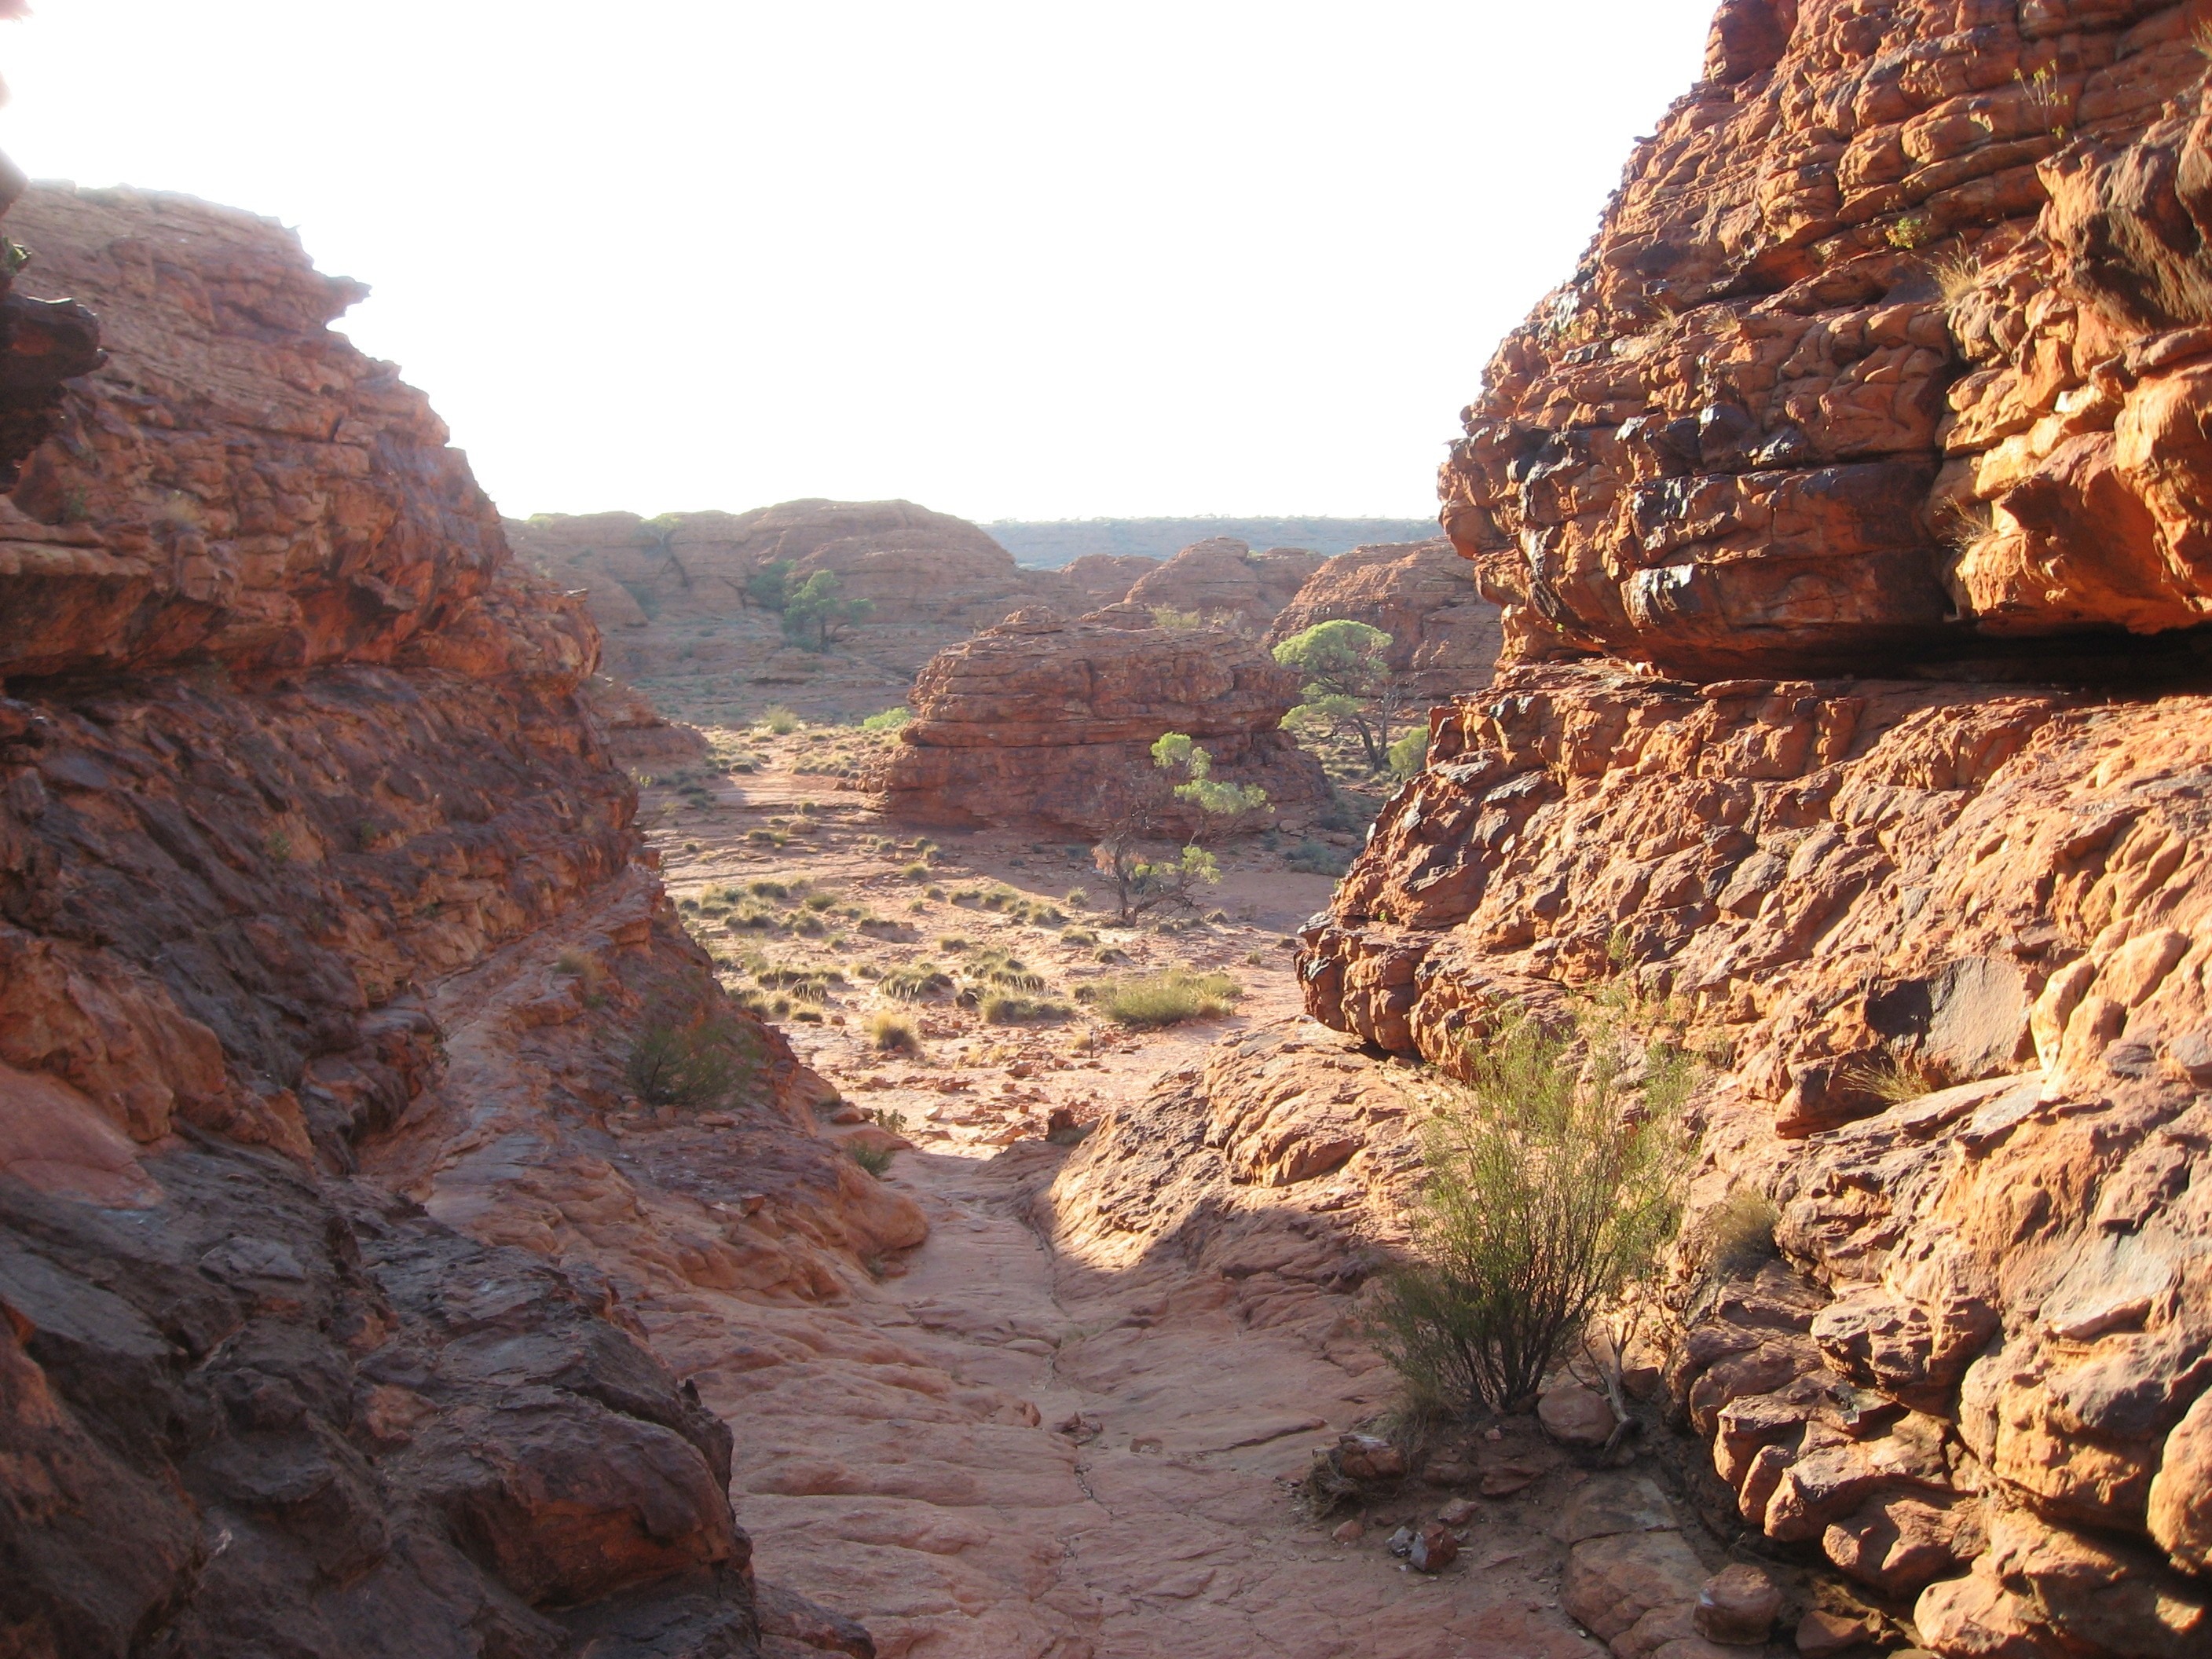
rock, wilderness, trail, valley, formation, cliff, soil, gorge, canyon, terrain, australia, geology, badlands, plateau, outback, wadi, landform, kings canyon, geographical feature, geological phenomenon